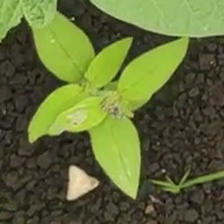
Weed species: Lamber_Quarter_plant(Chenopodium )